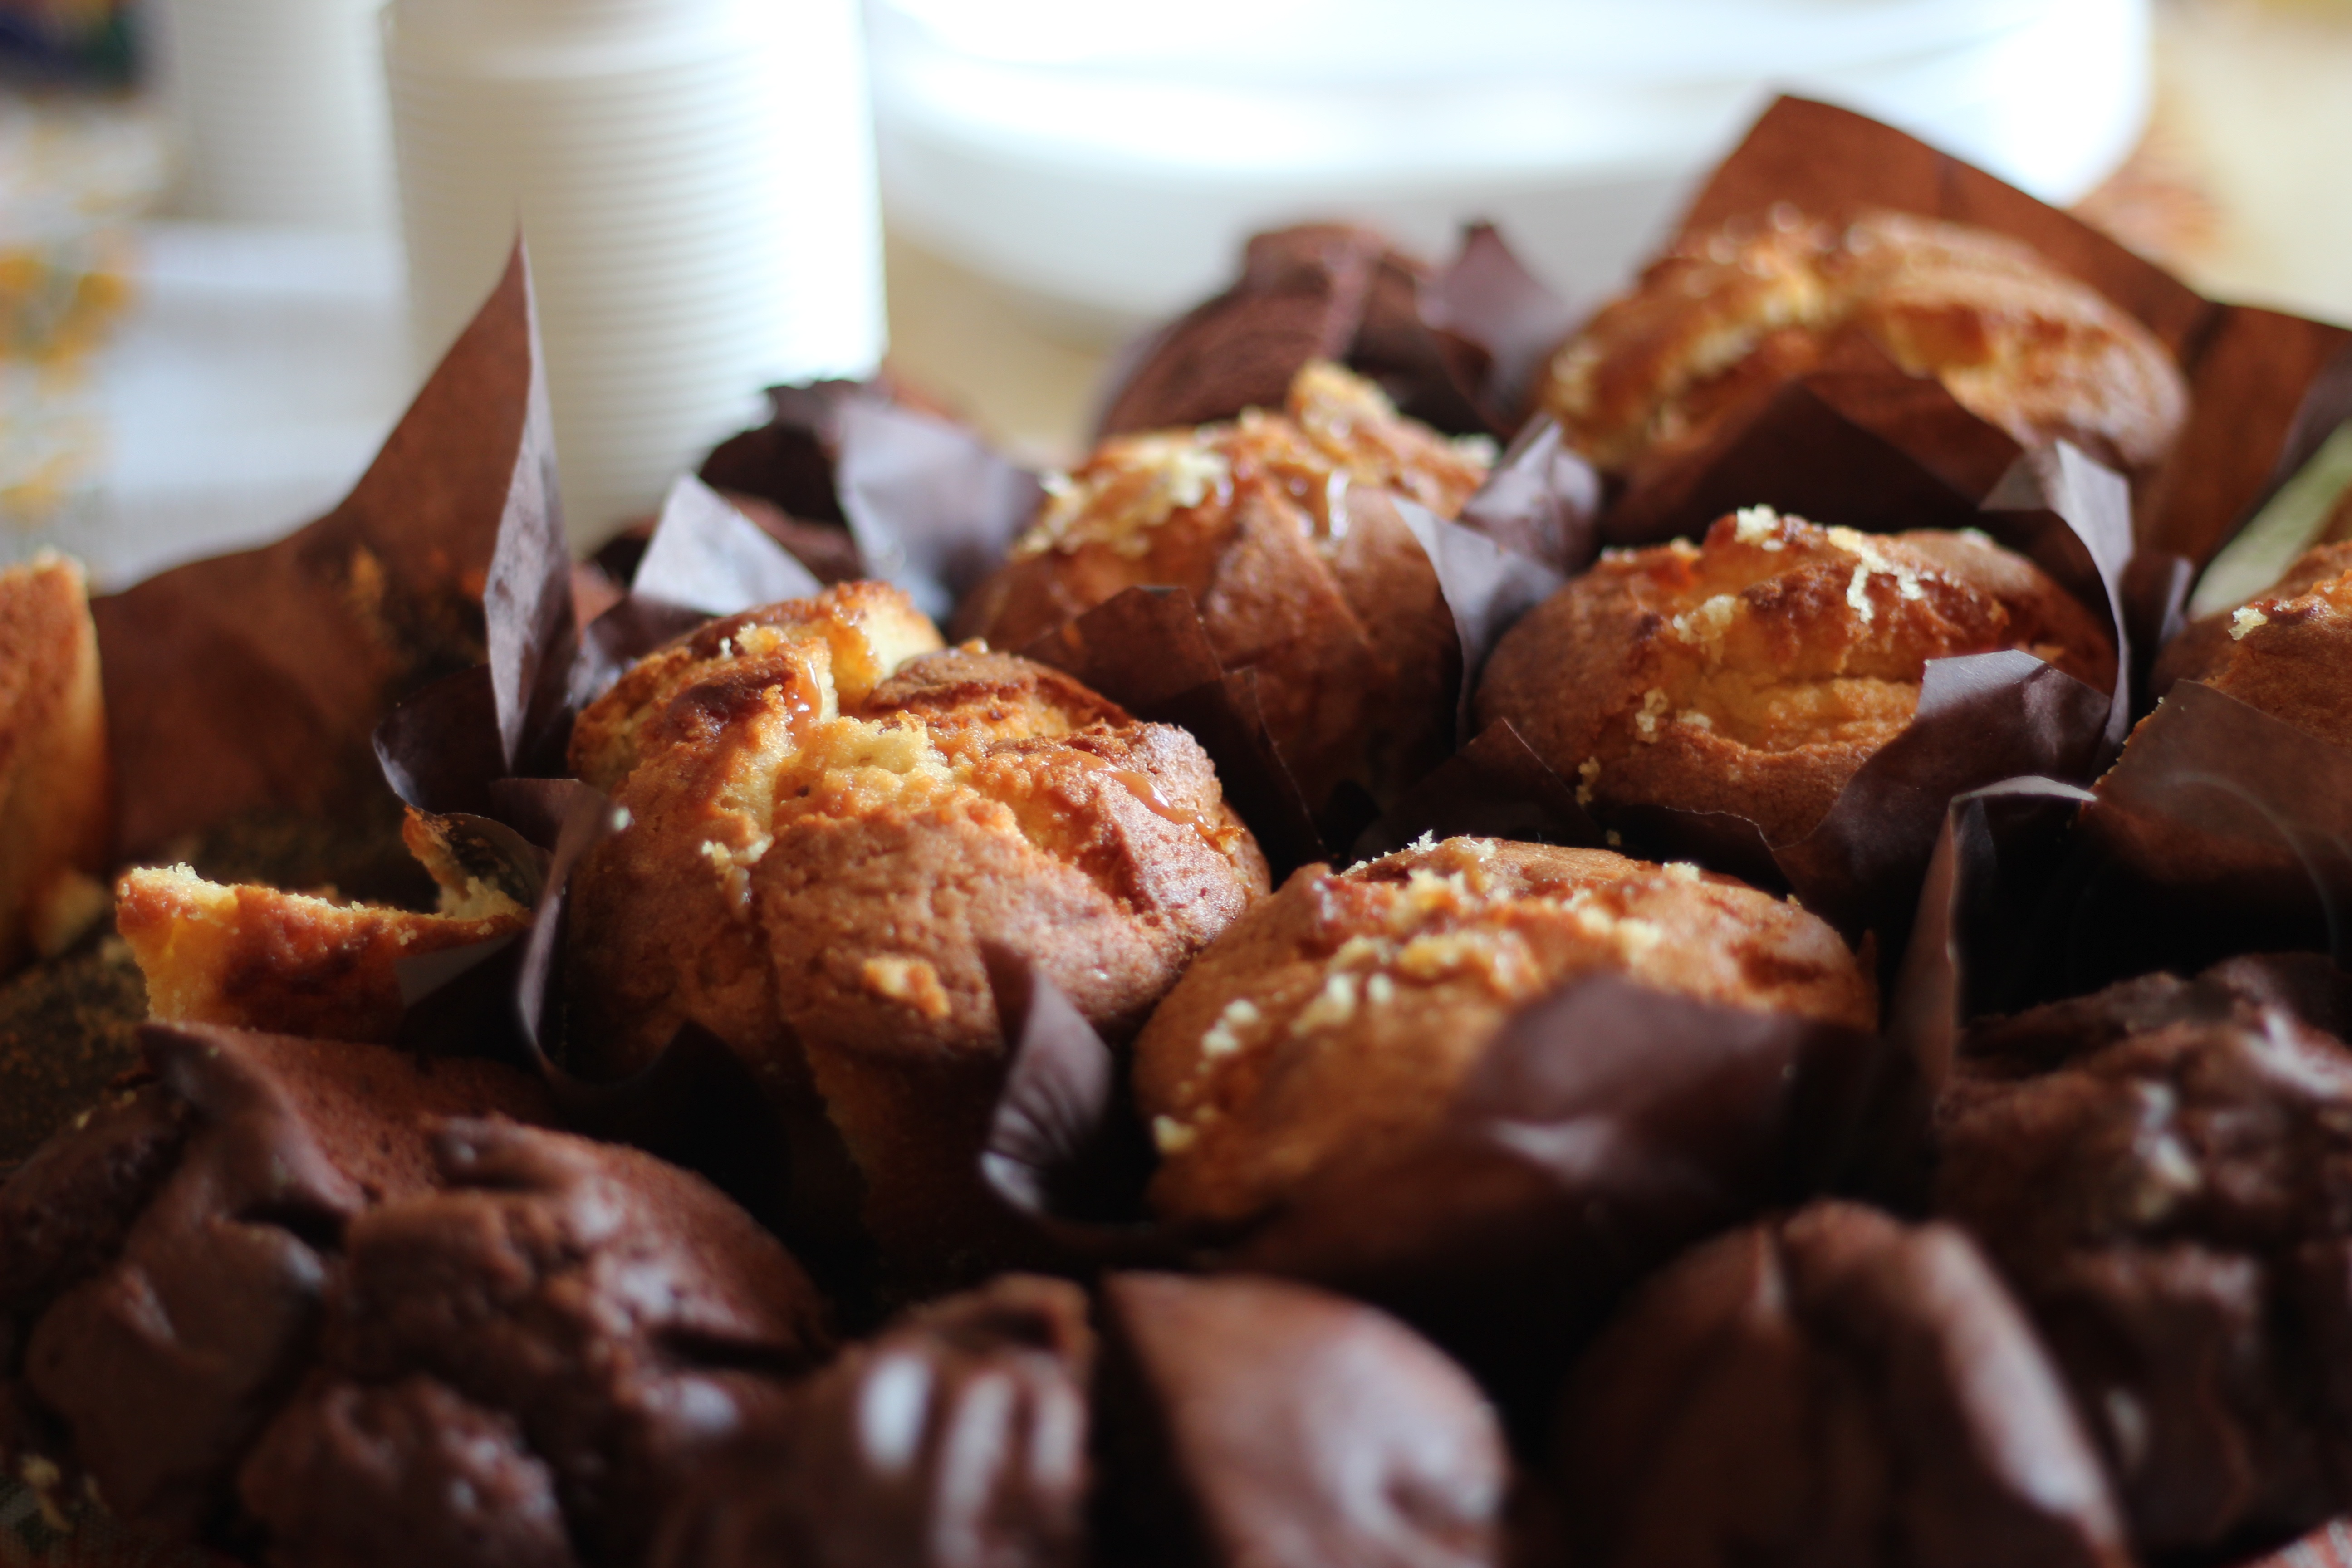
cafe, sweet, dish, meal, food, produce, breakfast, chocolate, baking, dessert, cuisine, caramel, cupcakes, vanilla, hazelnut, baked goods, flavor, praline, snack food, chocolate truffle